Manbij offensive (2016)

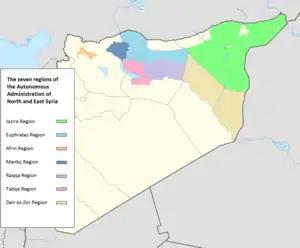
After the successful offensive, Manbij and its surroundings became part of the self-governing "Manbij Region" (dark blue) within the Autonomous Administration of North and East Syria

As Turkish-backed rebels overran SDF positions near Jarabulus, ISIL reportedly used this infighting among anti-ISIL forces to launch a counter-attack in the southern countryside, retaking Huthan village on 29 August. On 3 September the YPG and the YPJ repelled an attack on the village of Til Osman, 12 km southeast of the Tishrin Dam, and seized several small arms and ammunition after killing three IS fighters and capturing two of them. On 10 September, ISIL forces launched another counter-attack, aimed at retaking the villages of Khan al-Homr and Tal Aswad from the SDF.